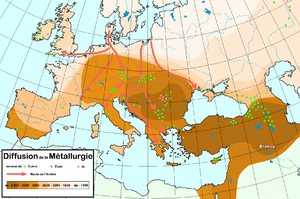
Aire de diffusion de la métallurgie à l'âge de bronze
Les Lingons sont une population protohistorique ayant constitué l'un des plus anciens peuples gaulois, l'ethnogenèse du peuple Lingon participant en outre du développement socioculturel protohistorique de l'Arc alpin.
L'histoire du soudage est liée à l'histoire de la métallurgie.
L'Âge du bronze est la période de la Protohistoire et de l'Histoire caractérisée par l'existence de la métallurgie du bronze, nom générique des alliages de cuivre et d'étain. L'Âge du bronze succède au Néolithique final et précède l'Âge du fer dans de nombreuses régions de l'Ancien Monde.
Le Parc archéologique Asnapio est situé en France, à Villeneuve-d'Ascq. Il propose des reconstitutions d'habitats du Paléolithique supérieur au Moyen Âge. Le parc s'inspire de fouilles du Nord de la France et sert de champ d'expérimentation archéologique. Au cœur de la ville nouvelle de Villeneuve-d'Ascq, le parc jouxte le parc du Héron et doit son nom au bourg d'Annappes sous sa forme carolingienne.